Estonia

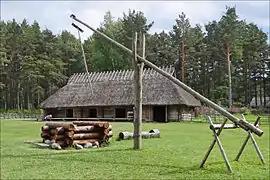
A traditional farmhouse built in the Estonian vernacular style

The Estonian Defence Forces consist of land forces, navy, and air force. The current national military service is compulsory for healthy men between ages of 18 and 28, with conscripts serving 8- or 11-month tours of duty, depending on their education and position provided by the Defence Forces. The peacetime size of the Estonian Defence Forces is about 6,000 persons, with half of those being conscripts. The planned wartime size of the Defence Forces is 60,000 personnel, including 21,000 personnel in high readiness reserve. Since 2015, the Estonian defence budget has been over 2% of GDP, fulfilling its NATO defence spending obligation.